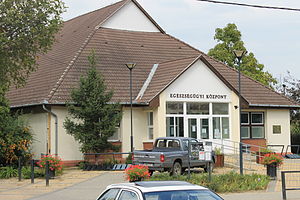
Balkány / Billedgalleri
Balkány er en landsby i Ungarn med beliggenhed i Szabolcs-Szatmár-Bereg-provinsen nær Nyíregyháza.